Adelaide Motorsport Festival

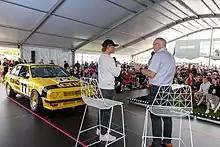
Valtteri Bottas speaking in the Grand Marquee at the 2023 Adelaide Motorsport Festival.

The Adelaide Motorsport Festival consists of demonstration track events and displays of modern, collectable, historic and vintage cars in Victoria Park along with the Gouger Street Party.